Unimog

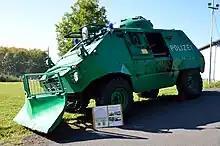
UR-416, a police vehicle based on a Unimog 416 chassis.

Unimogs have been uncommon in North America because of differing vehicle regulations and requirements from those in Germany, and due to the lack of a North American sales and support network. Most Unimog models found in North America have been imported by individual dealers or independent enthusiasts.